List of Law & Order: Special Victims Unit characters

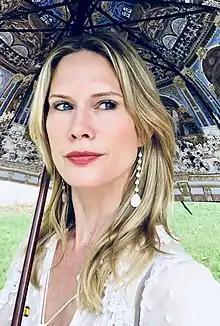
Alexandra Cabot was portrayed by Stephanie March.

Detective Katriona "Kat" Tamin is introduced in the Season 21 premiere "I'm Going to Make You a Star". Having worked undercover with the NYPD Vice Unit, she is called on by Benson to assist SVU in building a case against an influential media mogul. In the later episode "The Burden of Our Choices", she transfers to Benson's squad as a detective-in-training and is placed under the supervision of Fin and Rollins. She sometimes acts recklessly and against orders, a pattern of behavior that concerns Benson.